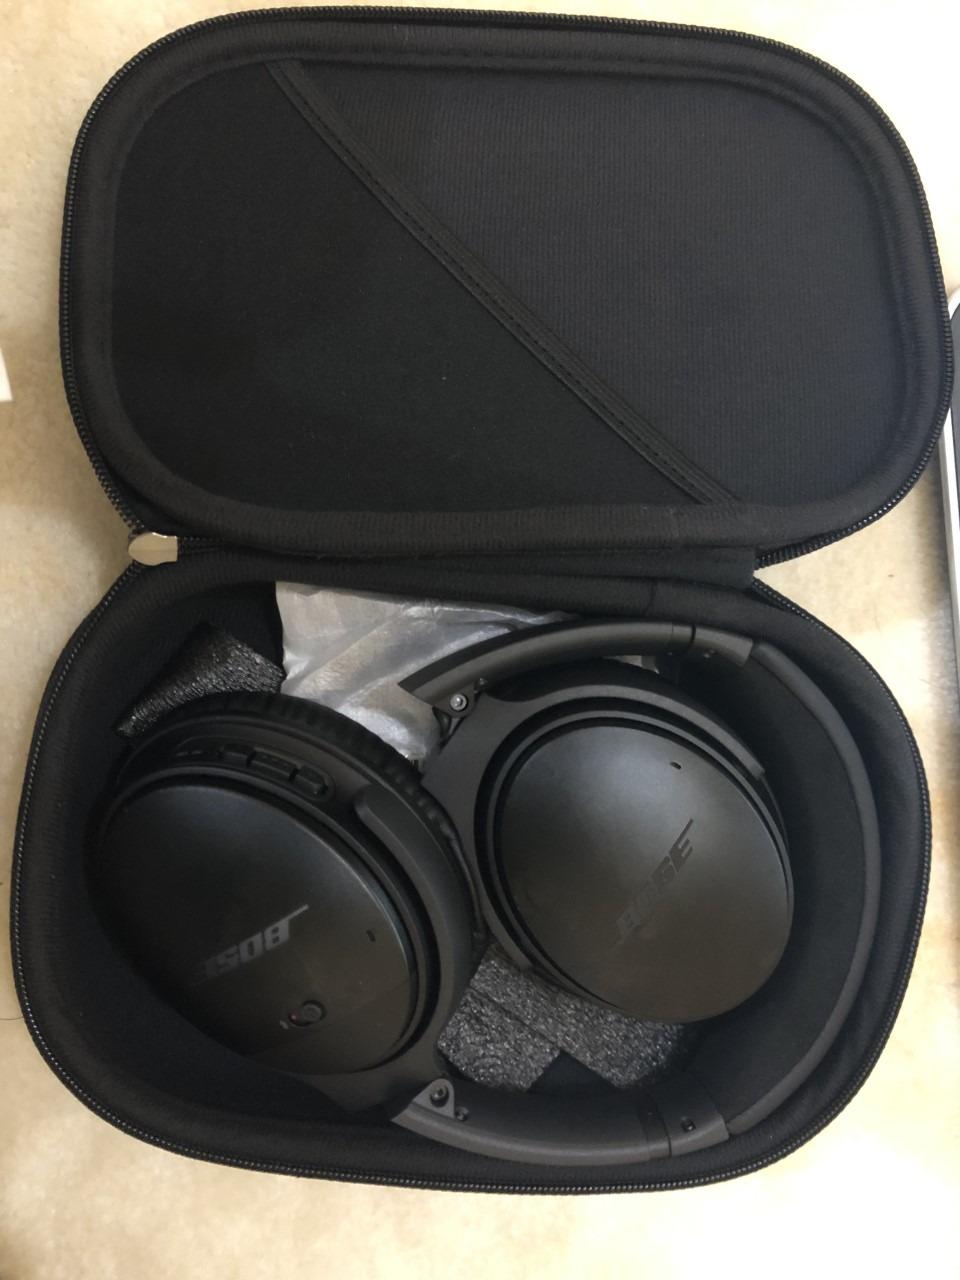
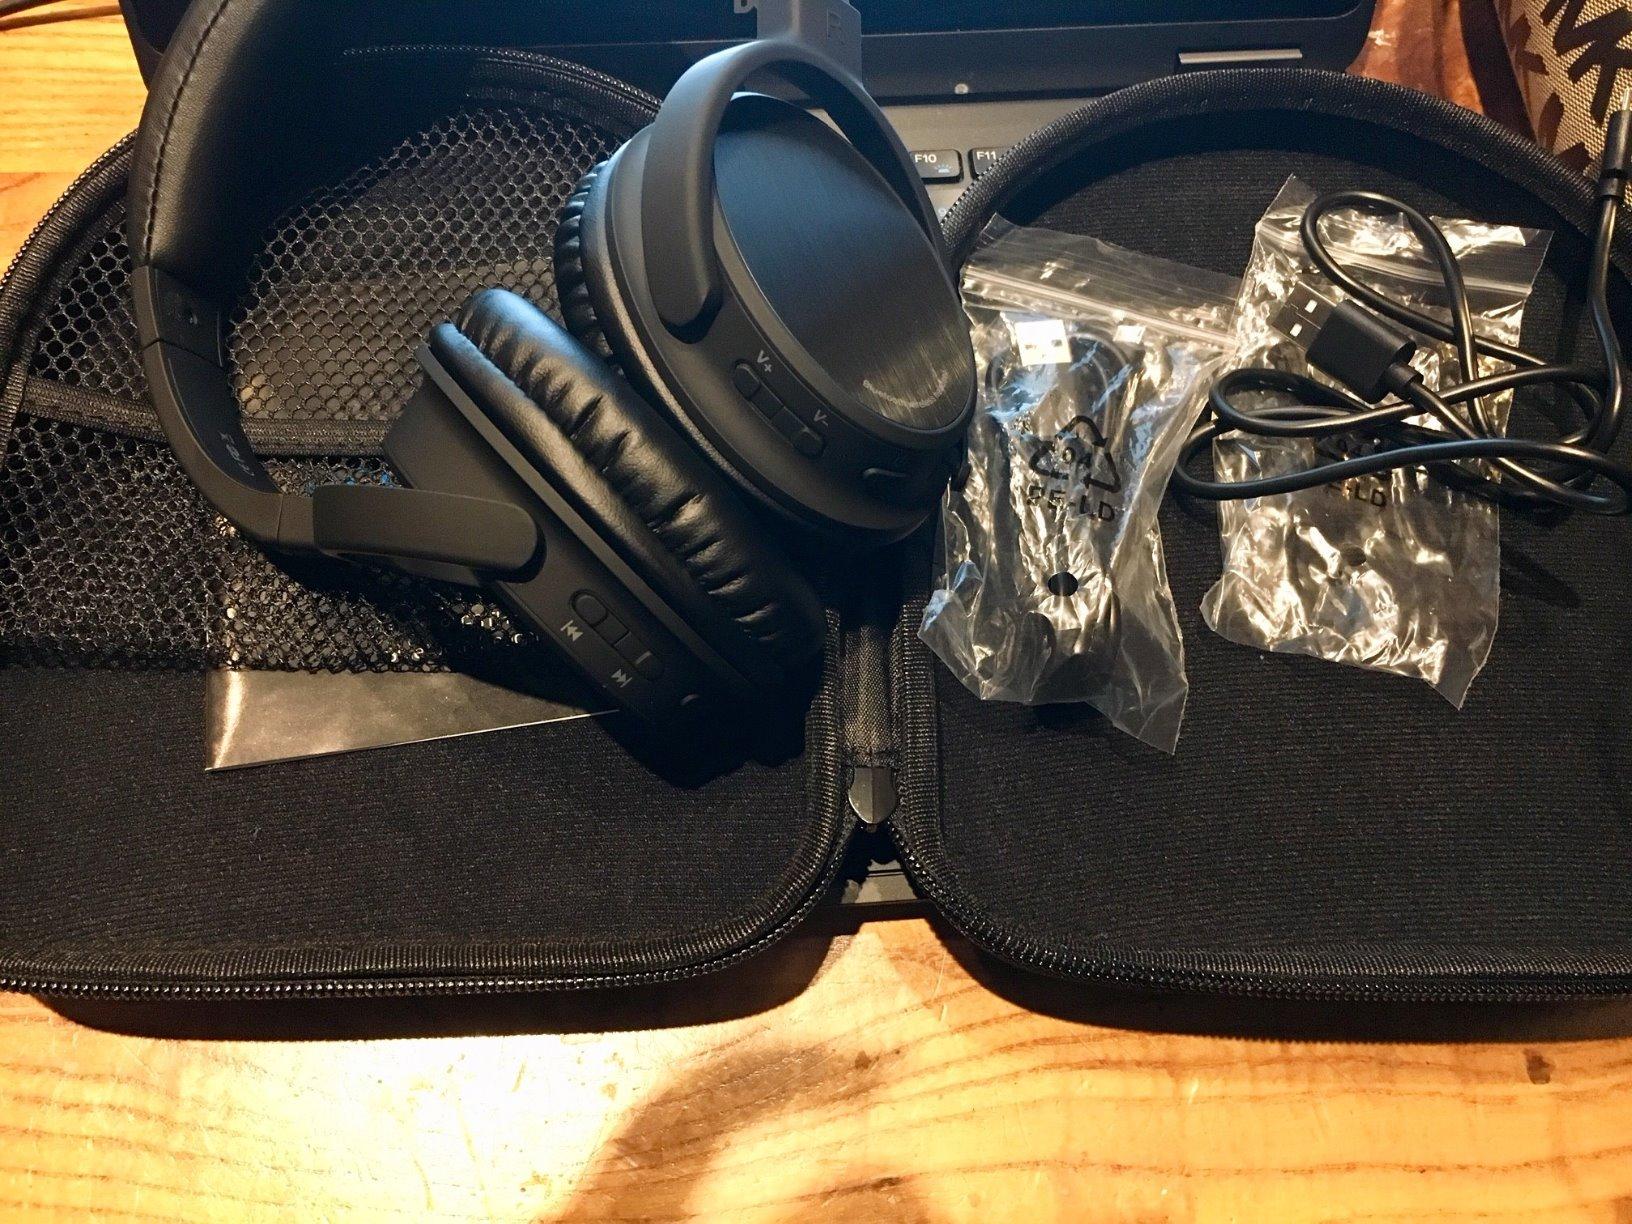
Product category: headphones
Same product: no